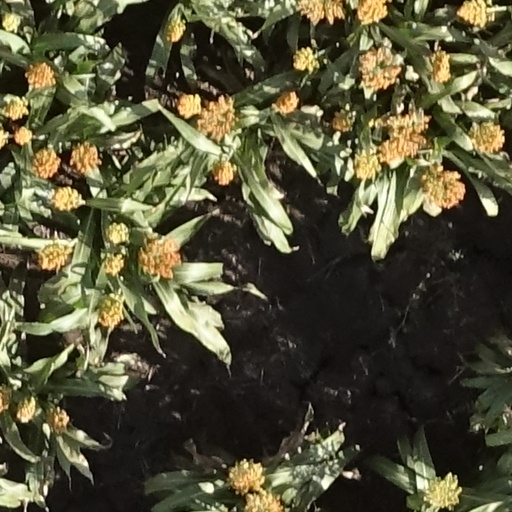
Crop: sorghum